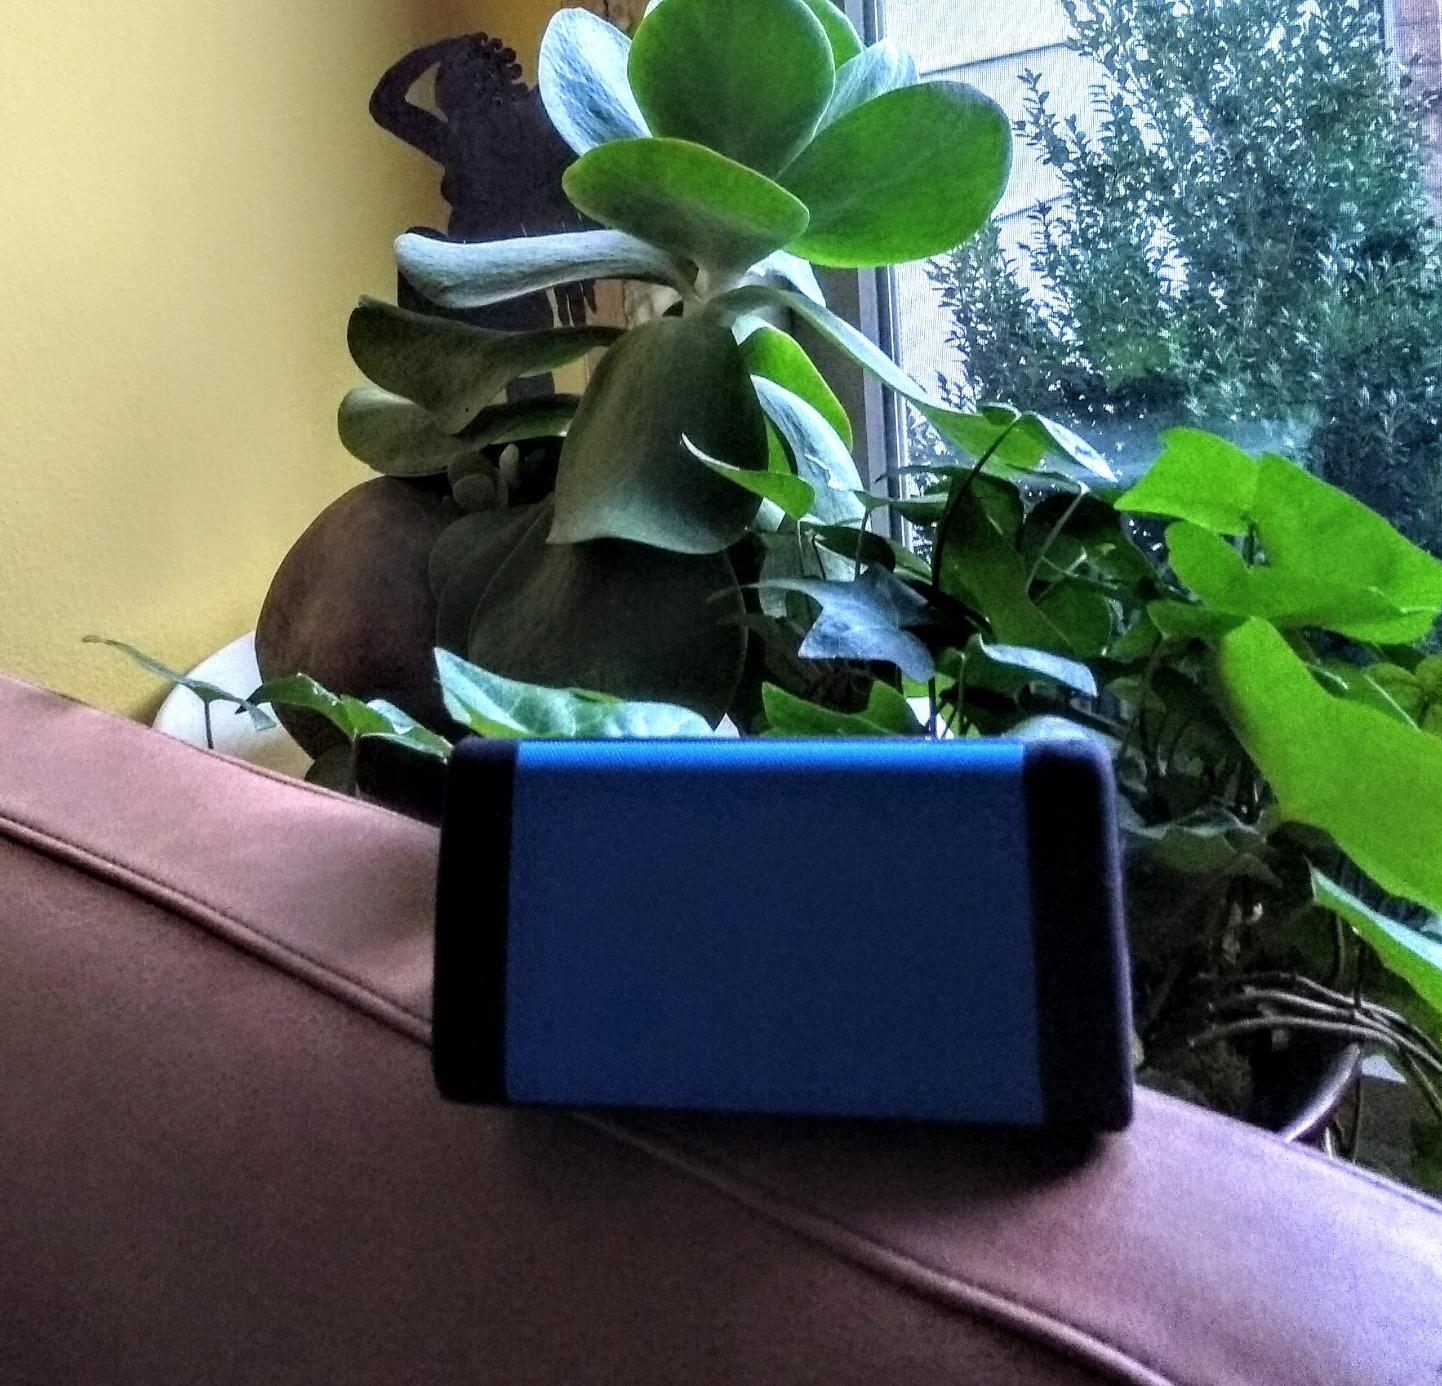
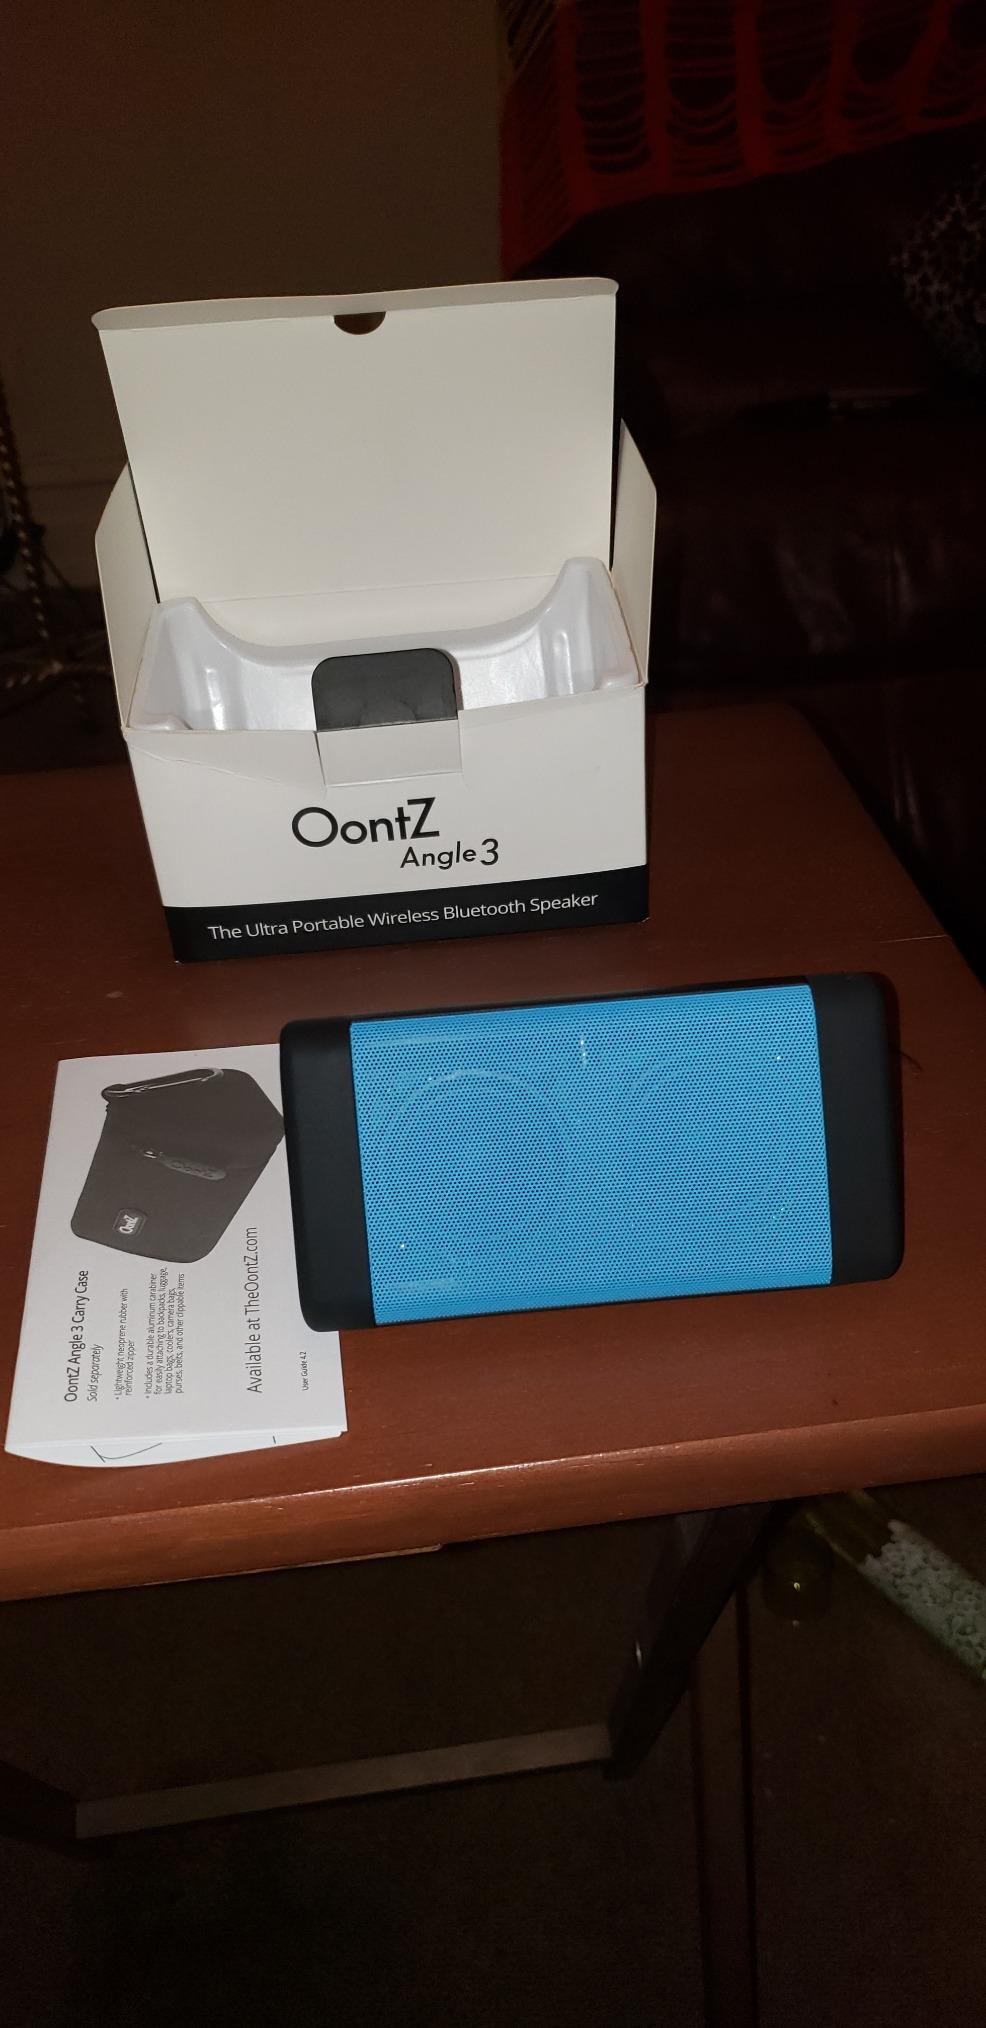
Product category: speaker
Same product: yes